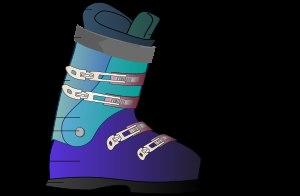
La chaussure de ski, portée par le skieur, est reliée au ski par l'intermédiaire d'une fixation de ski. Elle doit épouser et serrer le pied sans le comprimer afin de transmettre le plus fidèlement possible les mouvements des jambes et des pieds au ski.